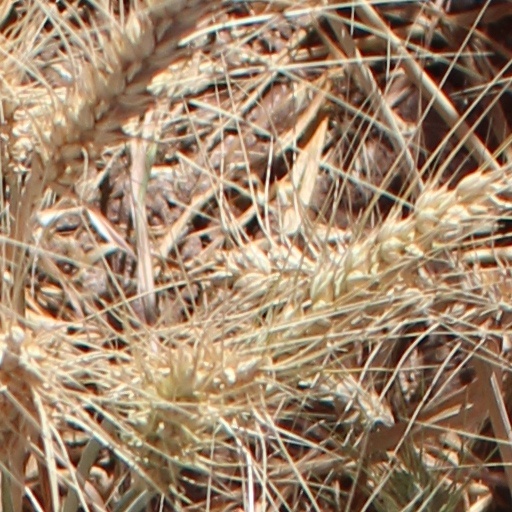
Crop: wheat